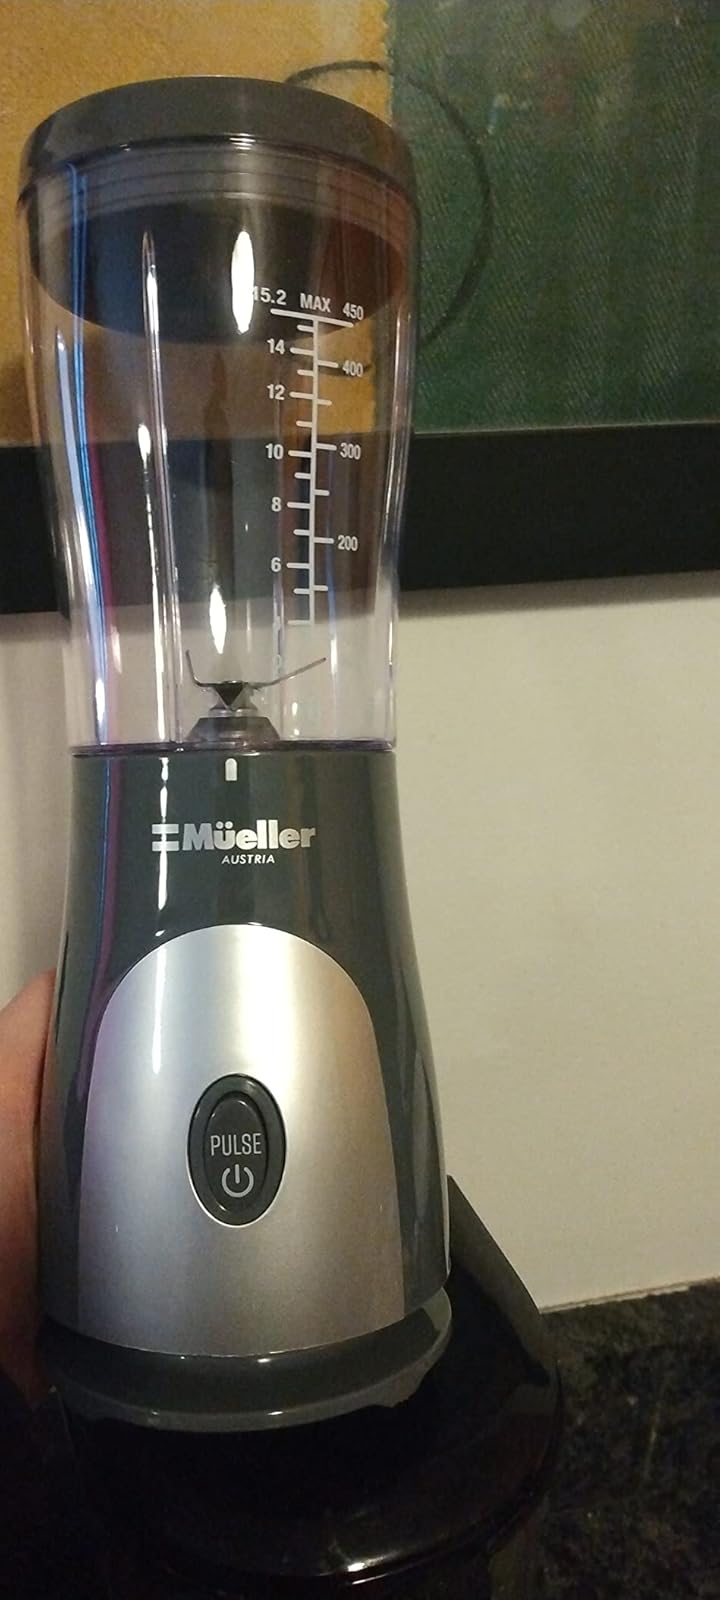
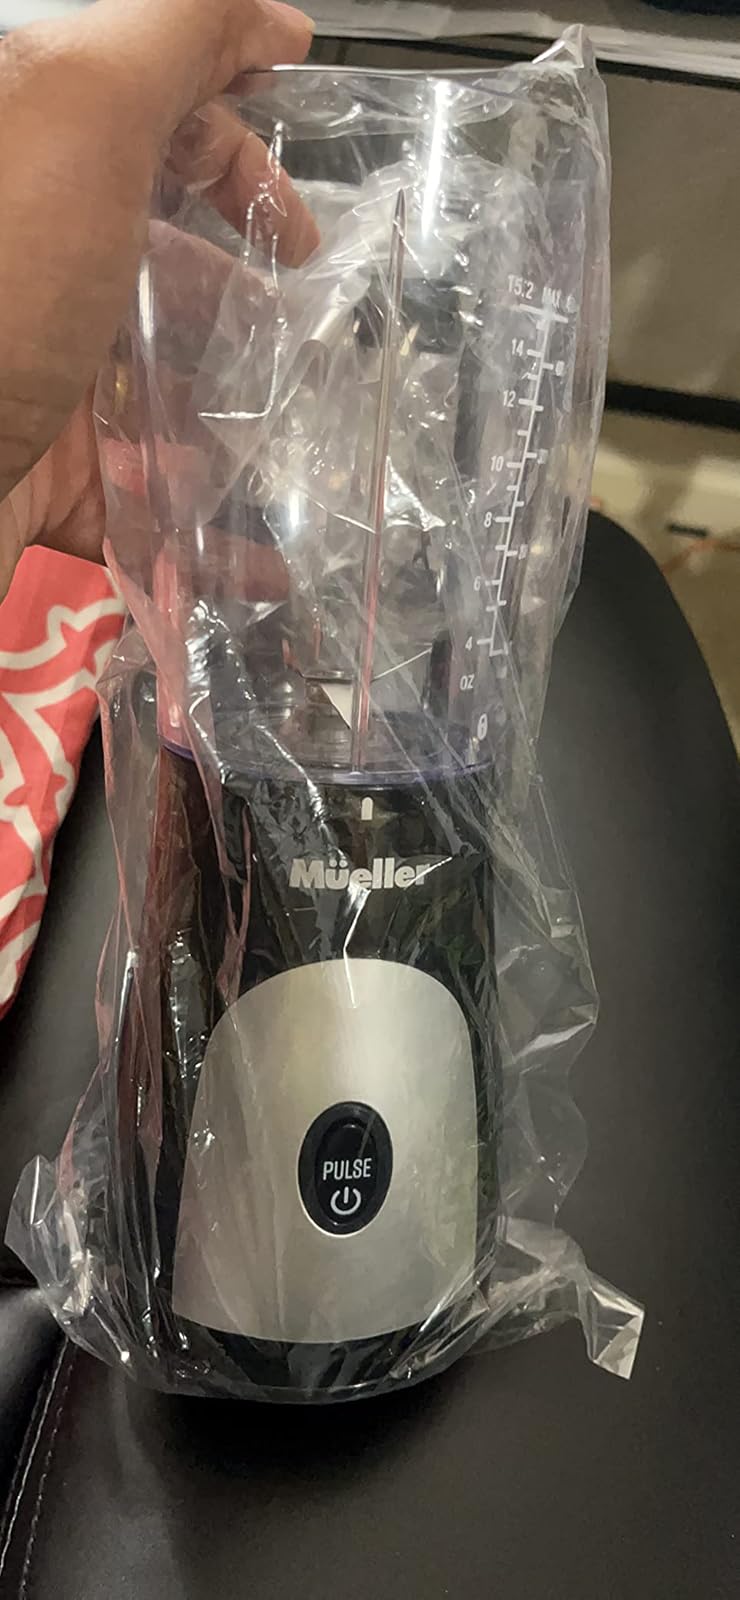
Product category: items_blender
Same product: yes